Jockey Club Ti-I College

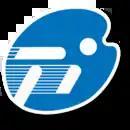
School logo of Jockey Club Ti-I College

The school logo was designed by Hong Kong designer Kan Tai Keung. To match the college's ambition to the provide education in the visual arts and sports, the logo highlights the two main elements: an art palette and an athlete.